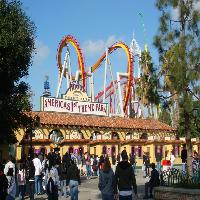
Weather: sun or clear